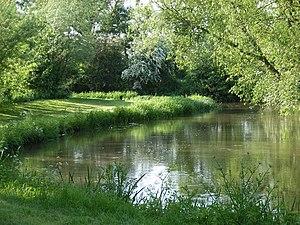
La Loddon est une rivière d'Angleterre qui traverse les comtés du Berkshire et du Hampshire. Longue de 45 km, elle prend sa source dans la banlieue de Basingstoke et se jette dans la Tamise près du village de Wargrave.